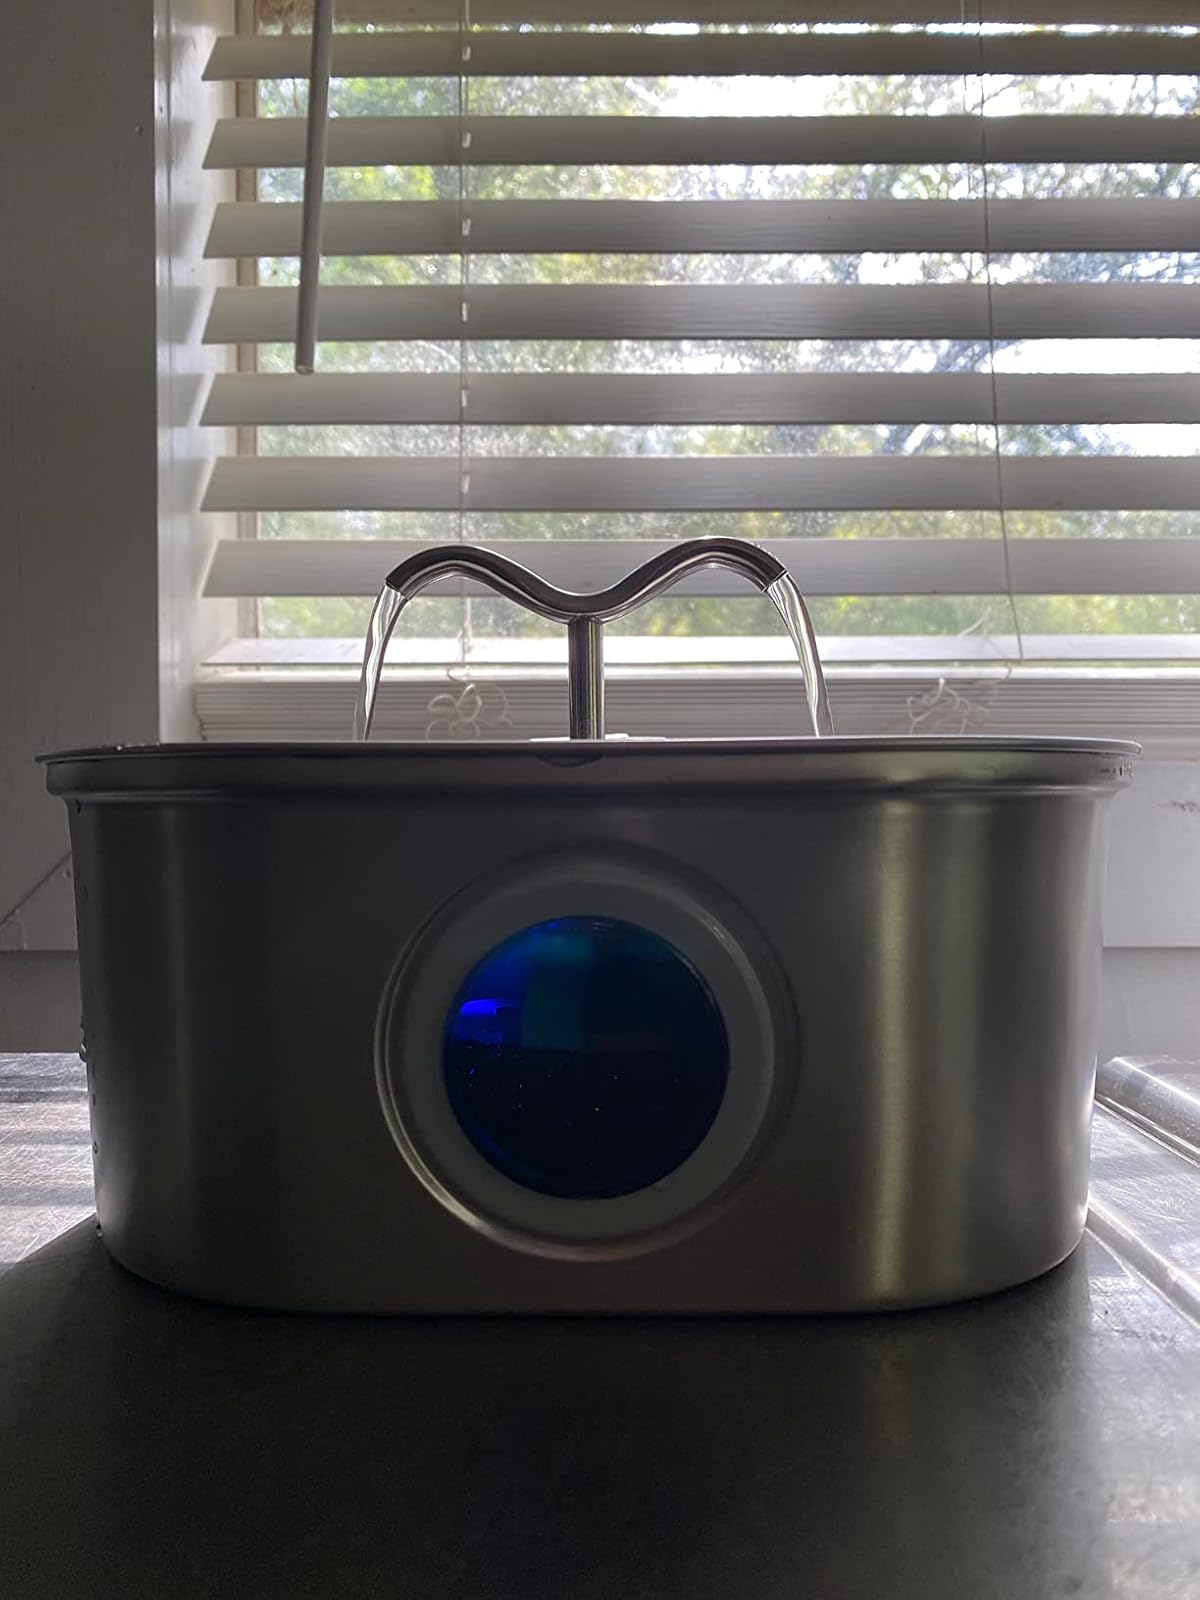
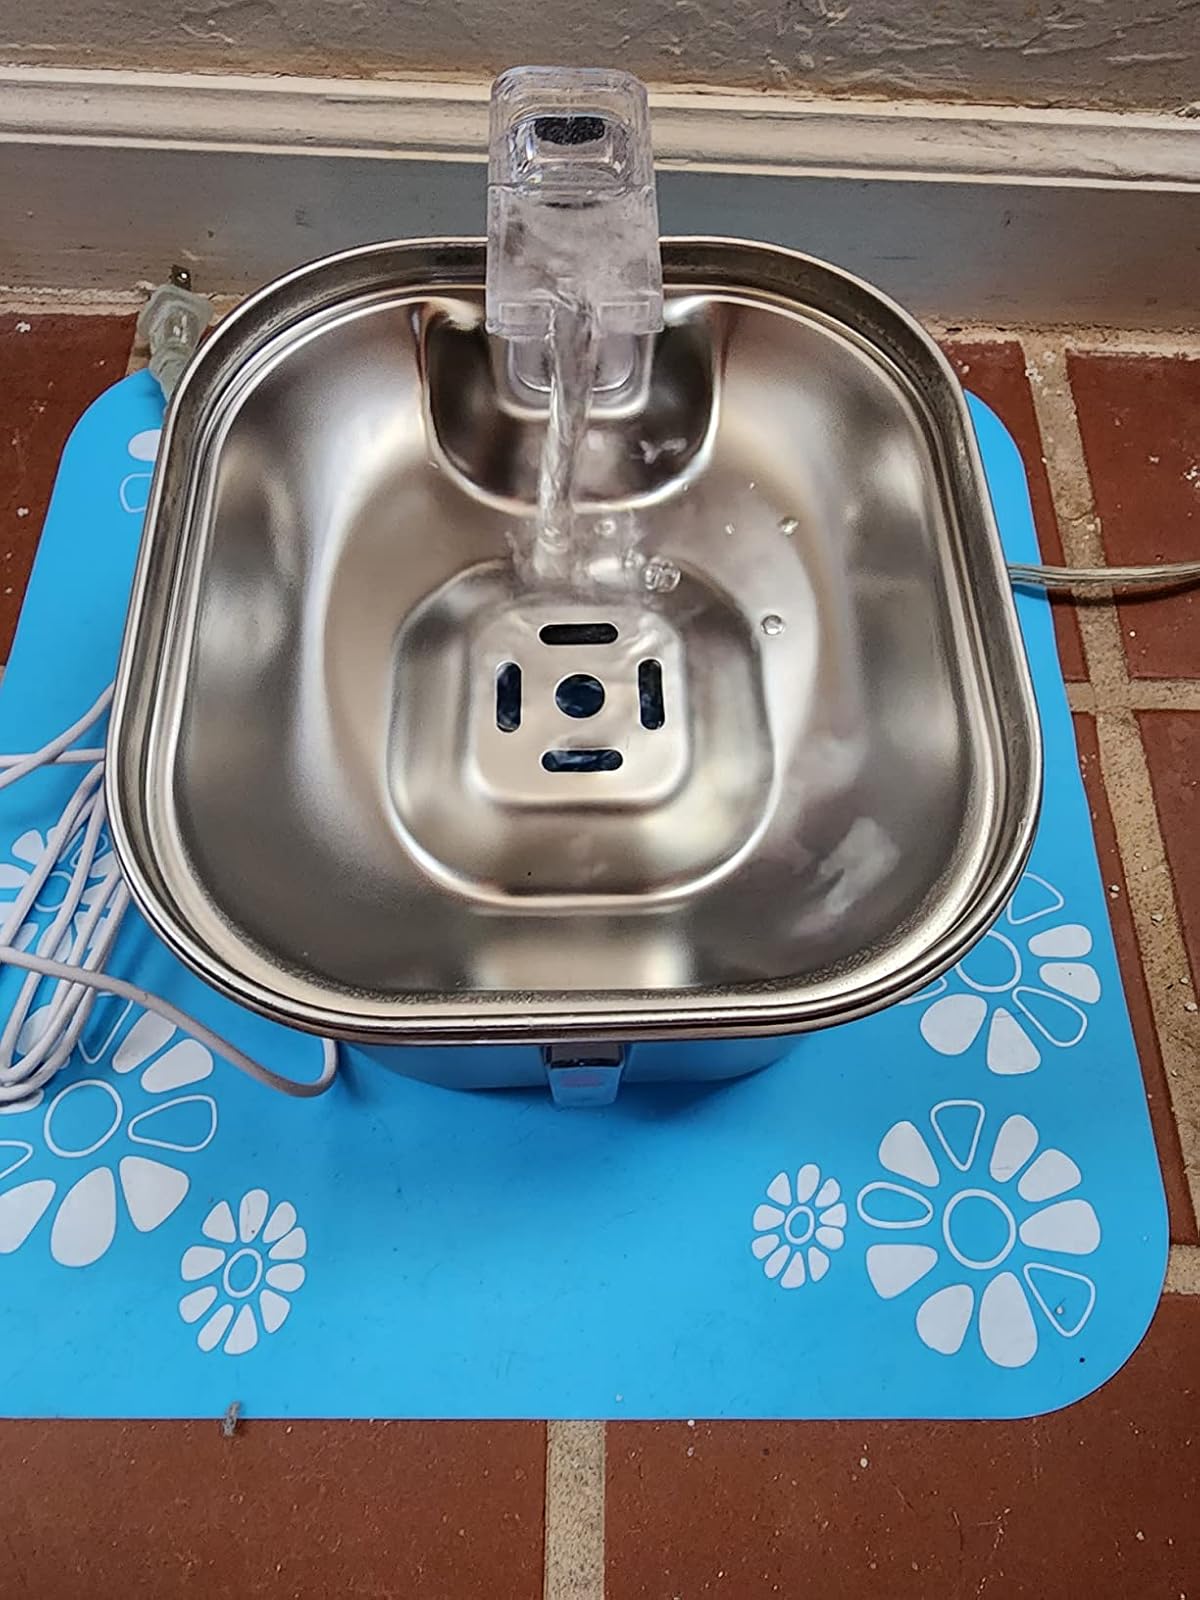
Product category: items_bowl
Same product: no